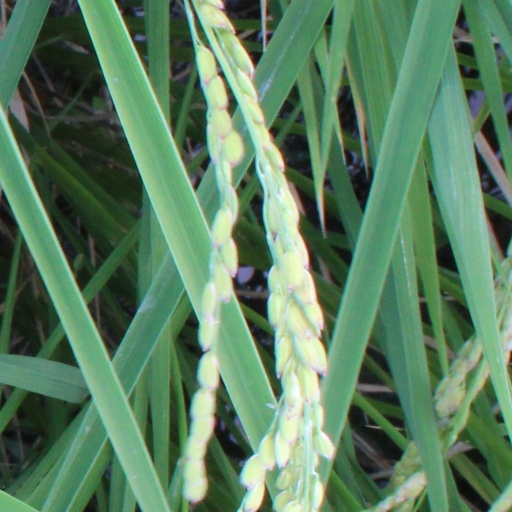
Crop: rice